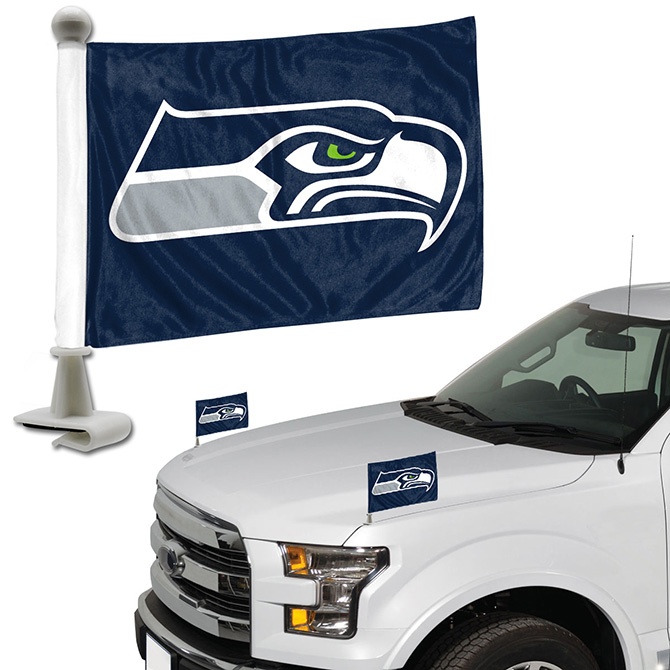
Seattle Seahawks Team Ambassador Flag
Officially licensed product. Flag measures 4" x 6". Two flags sewn together for images on both sides. Includes 6" pole that attaches securely to car hood or trunk. Durable 100% polyester safe for outdoor use. 100% safe purchase guarantee. Any Questions? Contact us at info@autolicenseplatesandframes.com or call us at 1-800-365-7233.
Brand: Team Pro Mark
Category: Vehicles & Parts > Vehicle Parts & Accessories > Vehicle Maintenance, Care & Decor > Vehicle Decor > Vehicle Display Flags